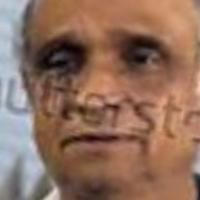
Age group: age 66-80